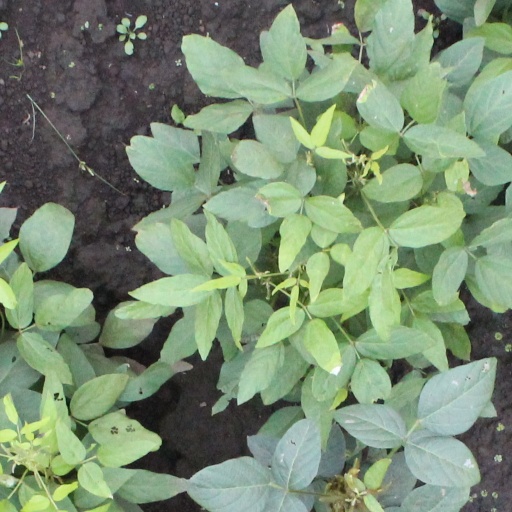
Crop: soybean